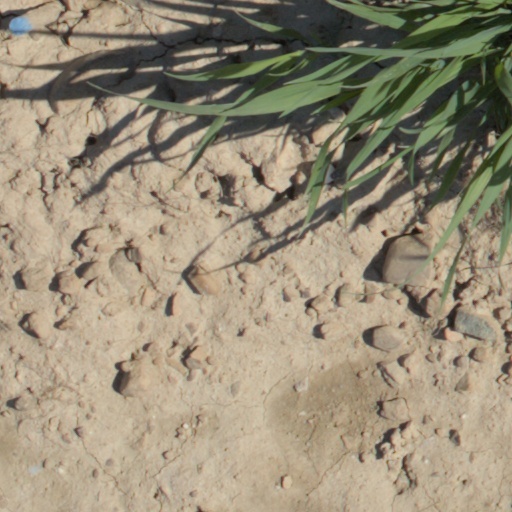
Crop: wheat